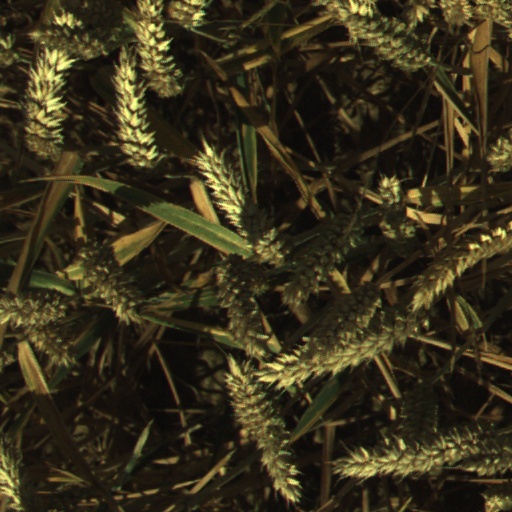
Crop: wheat